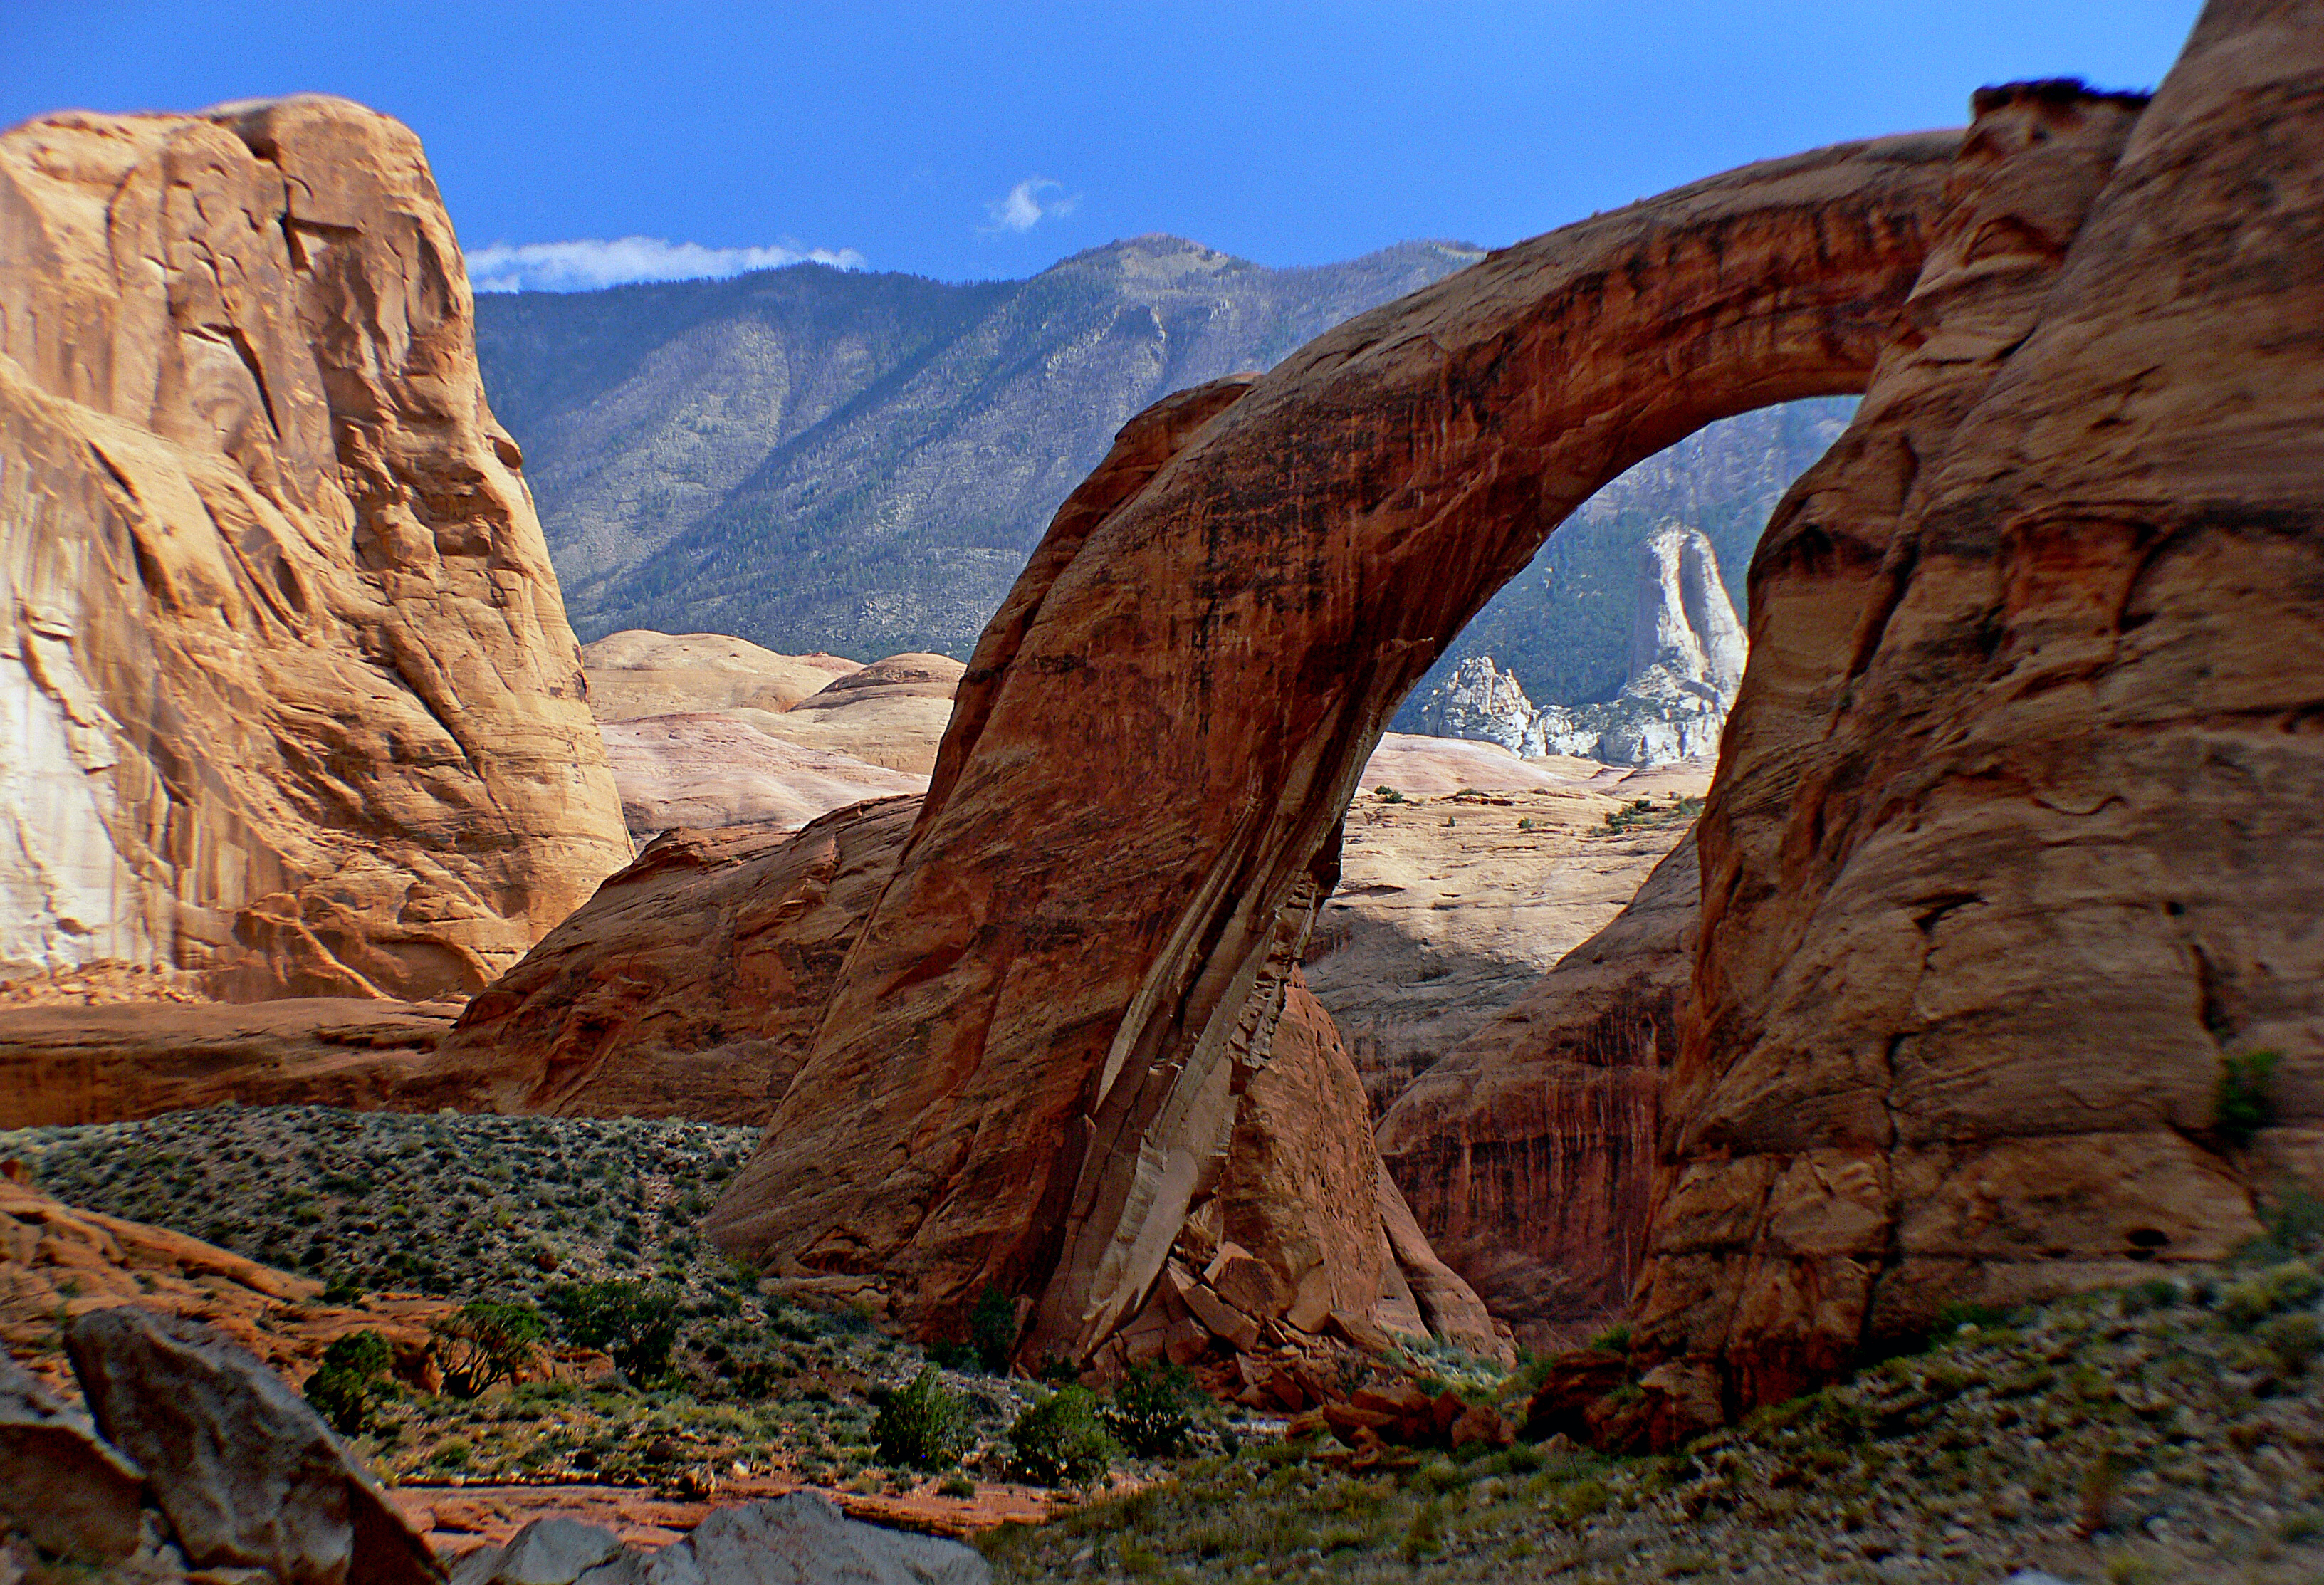
landscape, rock, wilderness, architecture, valley, formation, cliff, arch, usa, canyon, terrain, national park, material, geology, utah, badlands, plateau, lakepowell, wadi, natural arch